Cotuit, Massachusetts

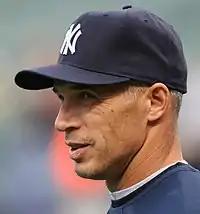
Joe Girardi played for the Cotuit Kettleers in 1984.

The Cotuit Kettleers is an amateur collegiate summer baseball team in the Cape Cod Baseball League. The team plays its home games at Lowell Park, and has been supported by the Cotuit Athletic Association since 1947. Currently managed by Mike Roberts, the Kettleers have won more Cape League titles than any team in league history, and have featured dozens of players who went on to careers in Major League Baseball, such as Will Clark, Joe Girardi, and Chase Utley.